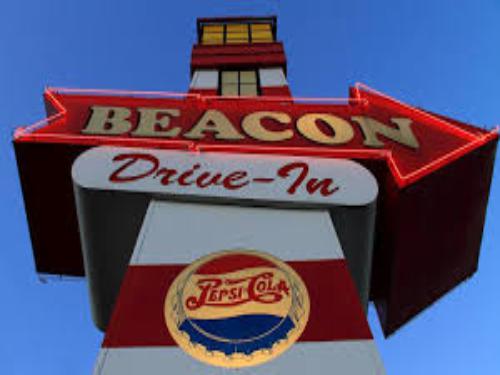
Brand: Beacon Drive In
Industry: Food